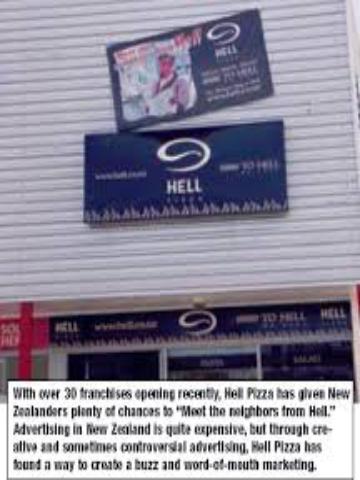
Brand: Hell Pizza
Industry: Food